Hungarian State Railways

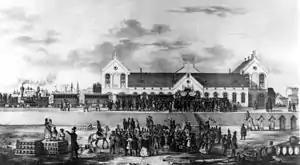
Opening ceremony of the first Hungarian railway line, 1846

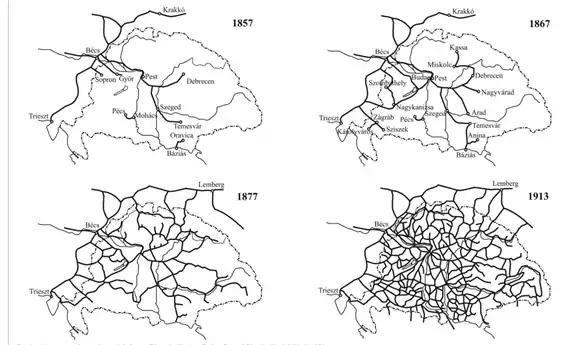
Development of Hungarian railways until WW1

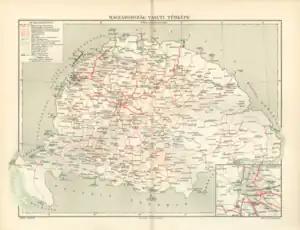
Railway network of Kingdom of Hungary in 1913. Red lines represent the Hungarian State Railways; blue, green and yellow lines were owned by private companies.

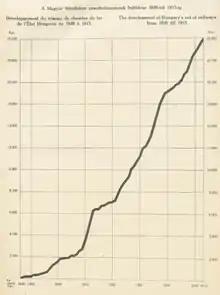
Development of Hungarian railways 1846-1913

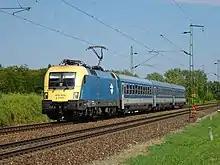
MÁV Siemens Taurus at Szőny

Construction of Hungary's first railway line began in the second half of 1844. The first steam locomotive railway line was opened on 15 July 1846 between Pest and Vác. This date is regarded as the birth date of the Hungarian railways. The Romantic poet Sándor Petőfi rode on the first train and wrote a poem predicting that rails would connect Hungary like blood vessels in the human body.